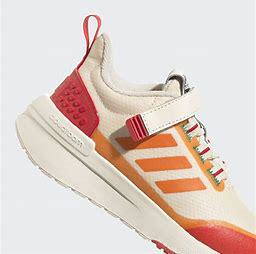
Brand: Adidas
Model: Racer Tr X Lego